Anastasia Abrosimova

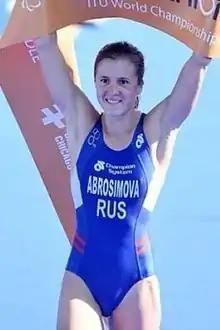

Anastasia Aleksandrovna Abrosimova (born 17 July 1990) is a Russian triathlete. She won the 2015 ITU Aquathlon World Championships. The following year, she competed in the women's event at the 2016 Summer Olympics.